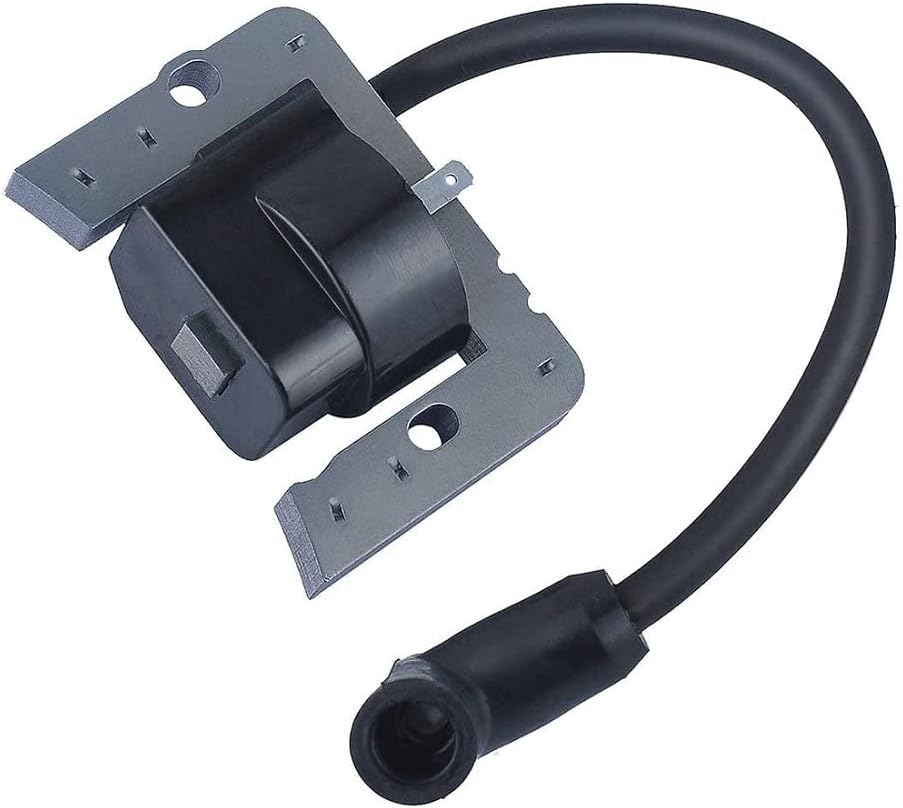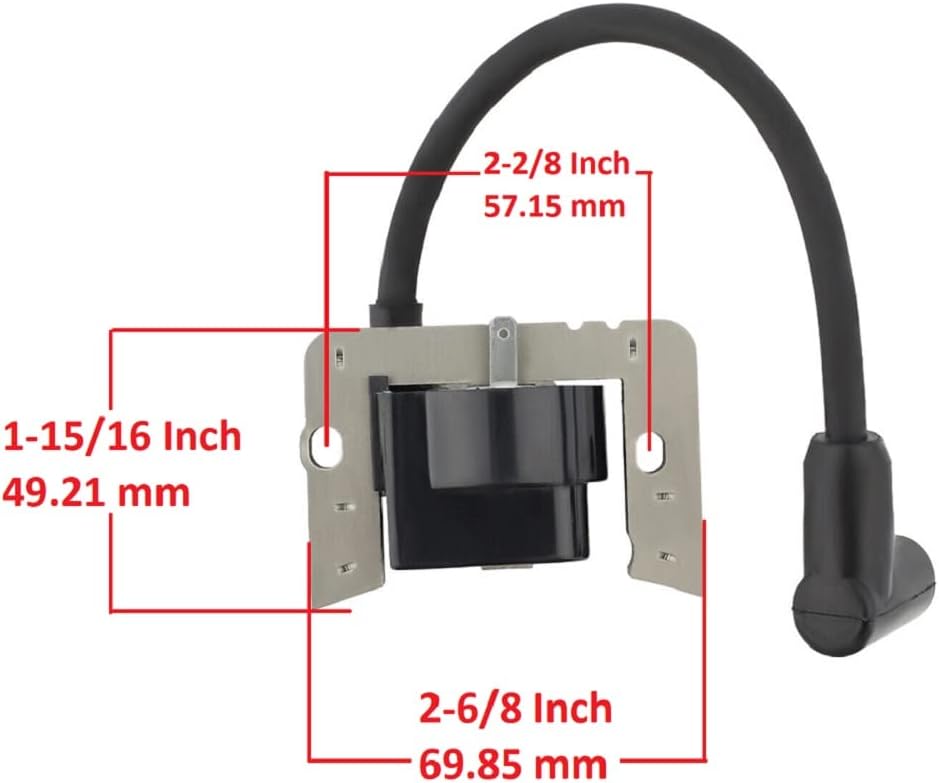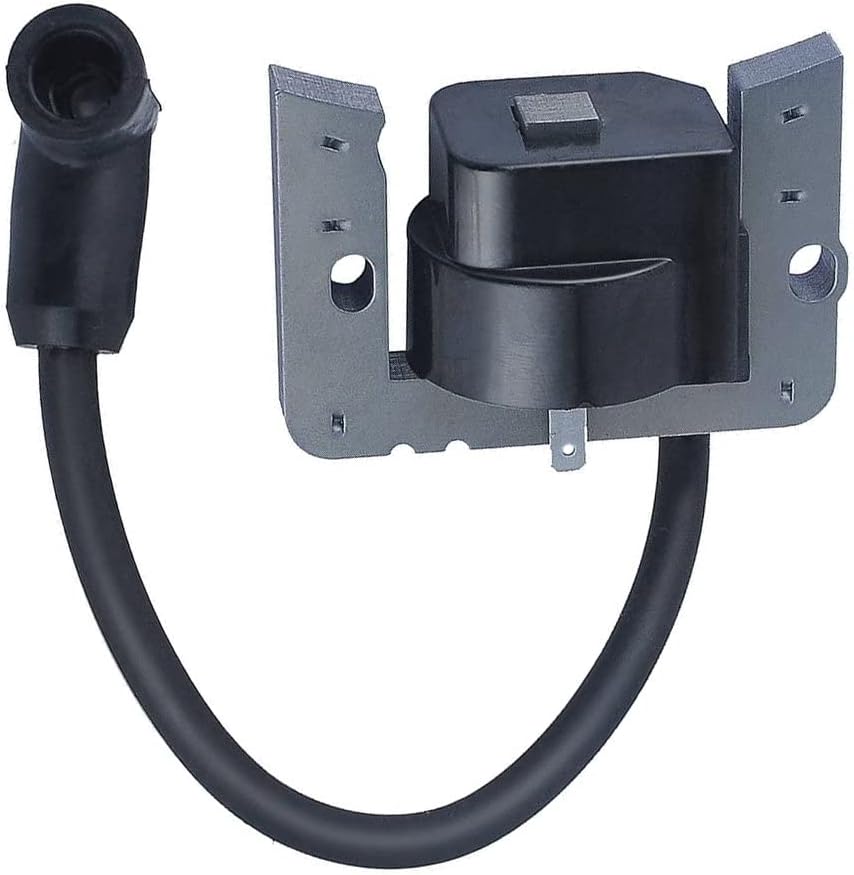
HH BROS Ignition Coil For Tecumseh LH318SA LH318XA LH318EA LH358SA LH358XA LH358EA 35135 35135A 35135B
Category: Automotive
1x Ignition Coil. -- (Specifications): Length: 2-6/8" Width: 1-15/16" 8HP , 9HP , 10HP Engine -- (Models): for Tecumseh: HM80 HM90 HM100 HMSK80 HMSK90 LH318SA TVM220 OHV12 OHV13 OHV125 OVM120 OVXL120 OVXL125 TVM170 TVM195 TVXL195 TVXL220 HM70 HMSK85 HMSK100 HMSK105 HMSK110 HMXL70 LH318XA LH318EA LH358SA LH358XA LH358EA OH318SA OH318EA OH318XA OH358SA OHM90 OHM100 OHM110 OHM120 OHSK80 OHSK90 OHSK100 OHSK110 OHSK120 OHSK125 OHSK130 for Toro: Power Shift 1232 32" Power Shift 1332 32" Power Max 6000for for Cub Cadet 1028 CSV260 1130STE 1333SWE 1345SWE 826SWE 826 -- (Part Numbers): for Tecumseh 35135 35135A 35135B for Stens: 056126 for J & N 160-01053
Features: (Specifications): Length: 2-6/8" Width: 1-15/16" 8HP , 9HP , 10HP Engine | (Models): for Tecumseh: HM80 HM90 HM100 HMSK80 HMSK90 LH318SA TVM220 OHV12 OHV13 OHV125 OVM120 OVXL120 OVXL125 TVM170 TVM195 TVXL195 TVXL220 HM70 HMSK85 HMSK100 HMSK105 HMSK110 HMXL70 LH318XA LH318EA LH358SA LH358XA LH358EA OH318SA OH318EA OH318XA OH358SA OHM90 OHM100 OHM110 OHM120 OHSK80 OHSK90 OHSK100 OHSK110 OHSK120 OHSK125 OHSK130 for Toro: Power Shift 1232 32" Power Shift 1332 32" Power Max 6000for for Cub Cadet 1028 CSV260 1130STE 1333SWE 1345SWE 826SWE 826 | (Part Numbers): for Tecumseh 35135 35135A 35135B for Stens: 056126 for J & N 160-01053 | (Condition): 100% New Ignition Coil with High Quality for Tecumseh for Toro for Cub Cadet Engine